2015 Hungarian Grand Prix

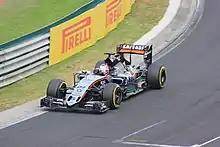
Nico Hülkenberg retired from the race on lap 43.

Qualifying consisted of three parts, 18, 15 and 12 minutes in length respectively, with five drivers eliminated from competing after each of the first two sessions. Despite hopes for a top ten starting position, Jenson Button was eliminated during the first part of qualifying (Q1), along with both Sauber and Manor drivers. The only driver to risk not using the soft tyre compound, which provided up to two seconds advantage, was Daniel Ricciardo, who finished the first part twelfth.